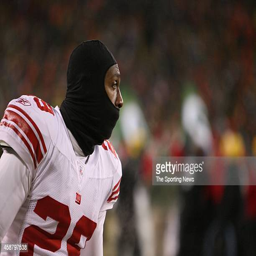
american football player looks on during a game against sports team